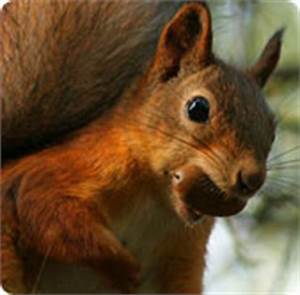
Label: scoiattolo